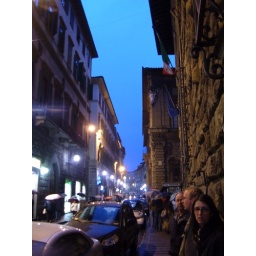
Another view of Via del Proconsolo: narrow roads filled with tiny vehicles, flanked by stone sidewalks and towering buildings.